Lauren Zizes

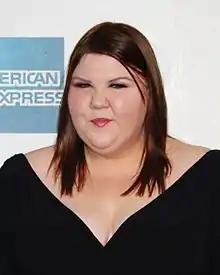
Ashley Fink was cast as Lauren Zizes

Lauren is portrayed by actress Ashley Fink. She made routine guest appearances throughout the first season, and became a member of the McKinley High glee club in the episode "Special Education". Upon receiving the script in which Lauren joins the club, Fink initially reacted with disbelief. She commented, "I didn't quite believe it at first, I thought I was getting "Punk'd"." She said that being cast in "Glee" makes her feel like "the luckiest girl in the world". Fink's favorite element of "Glee" is how series creator Ryan Murphy manages to take the underdogs and make them shine. She said, "In life, there's so much diversity, and it's not necessarily represented on television. I think "Glee" is one of the few shows that actually displays the diversity and it’s just so inspirational." When asked about her casting process, Fink said: